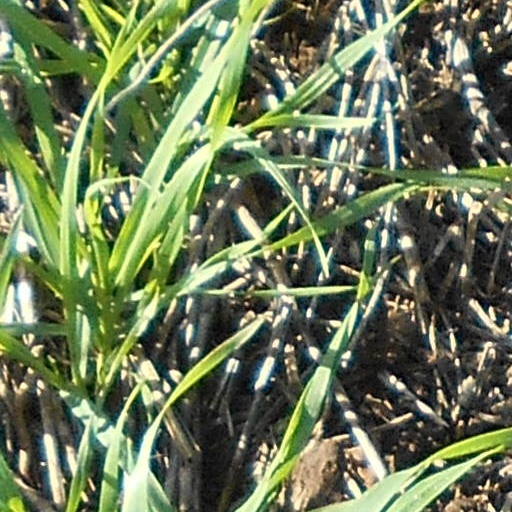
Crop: wheat